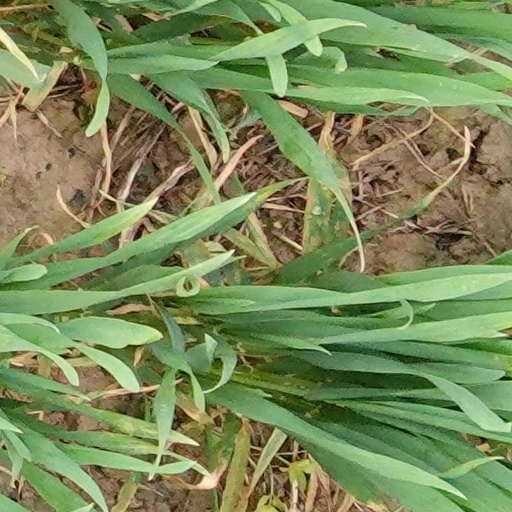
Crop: wheat